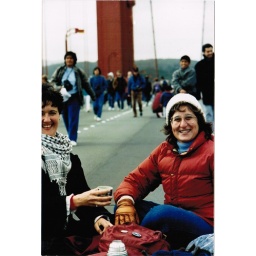
Rita and Rachael share a cup of tea while sitting in the middle of the roadway as the sea of millions parted.